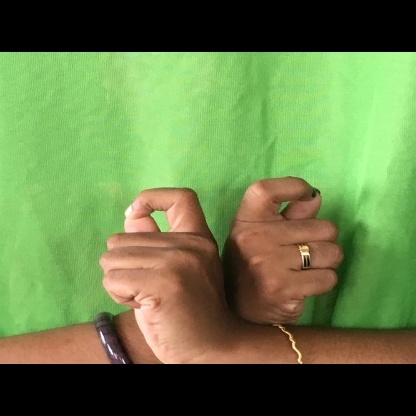
Mudra: Berunda